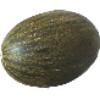
Label: Melon Piel de Sapo 1